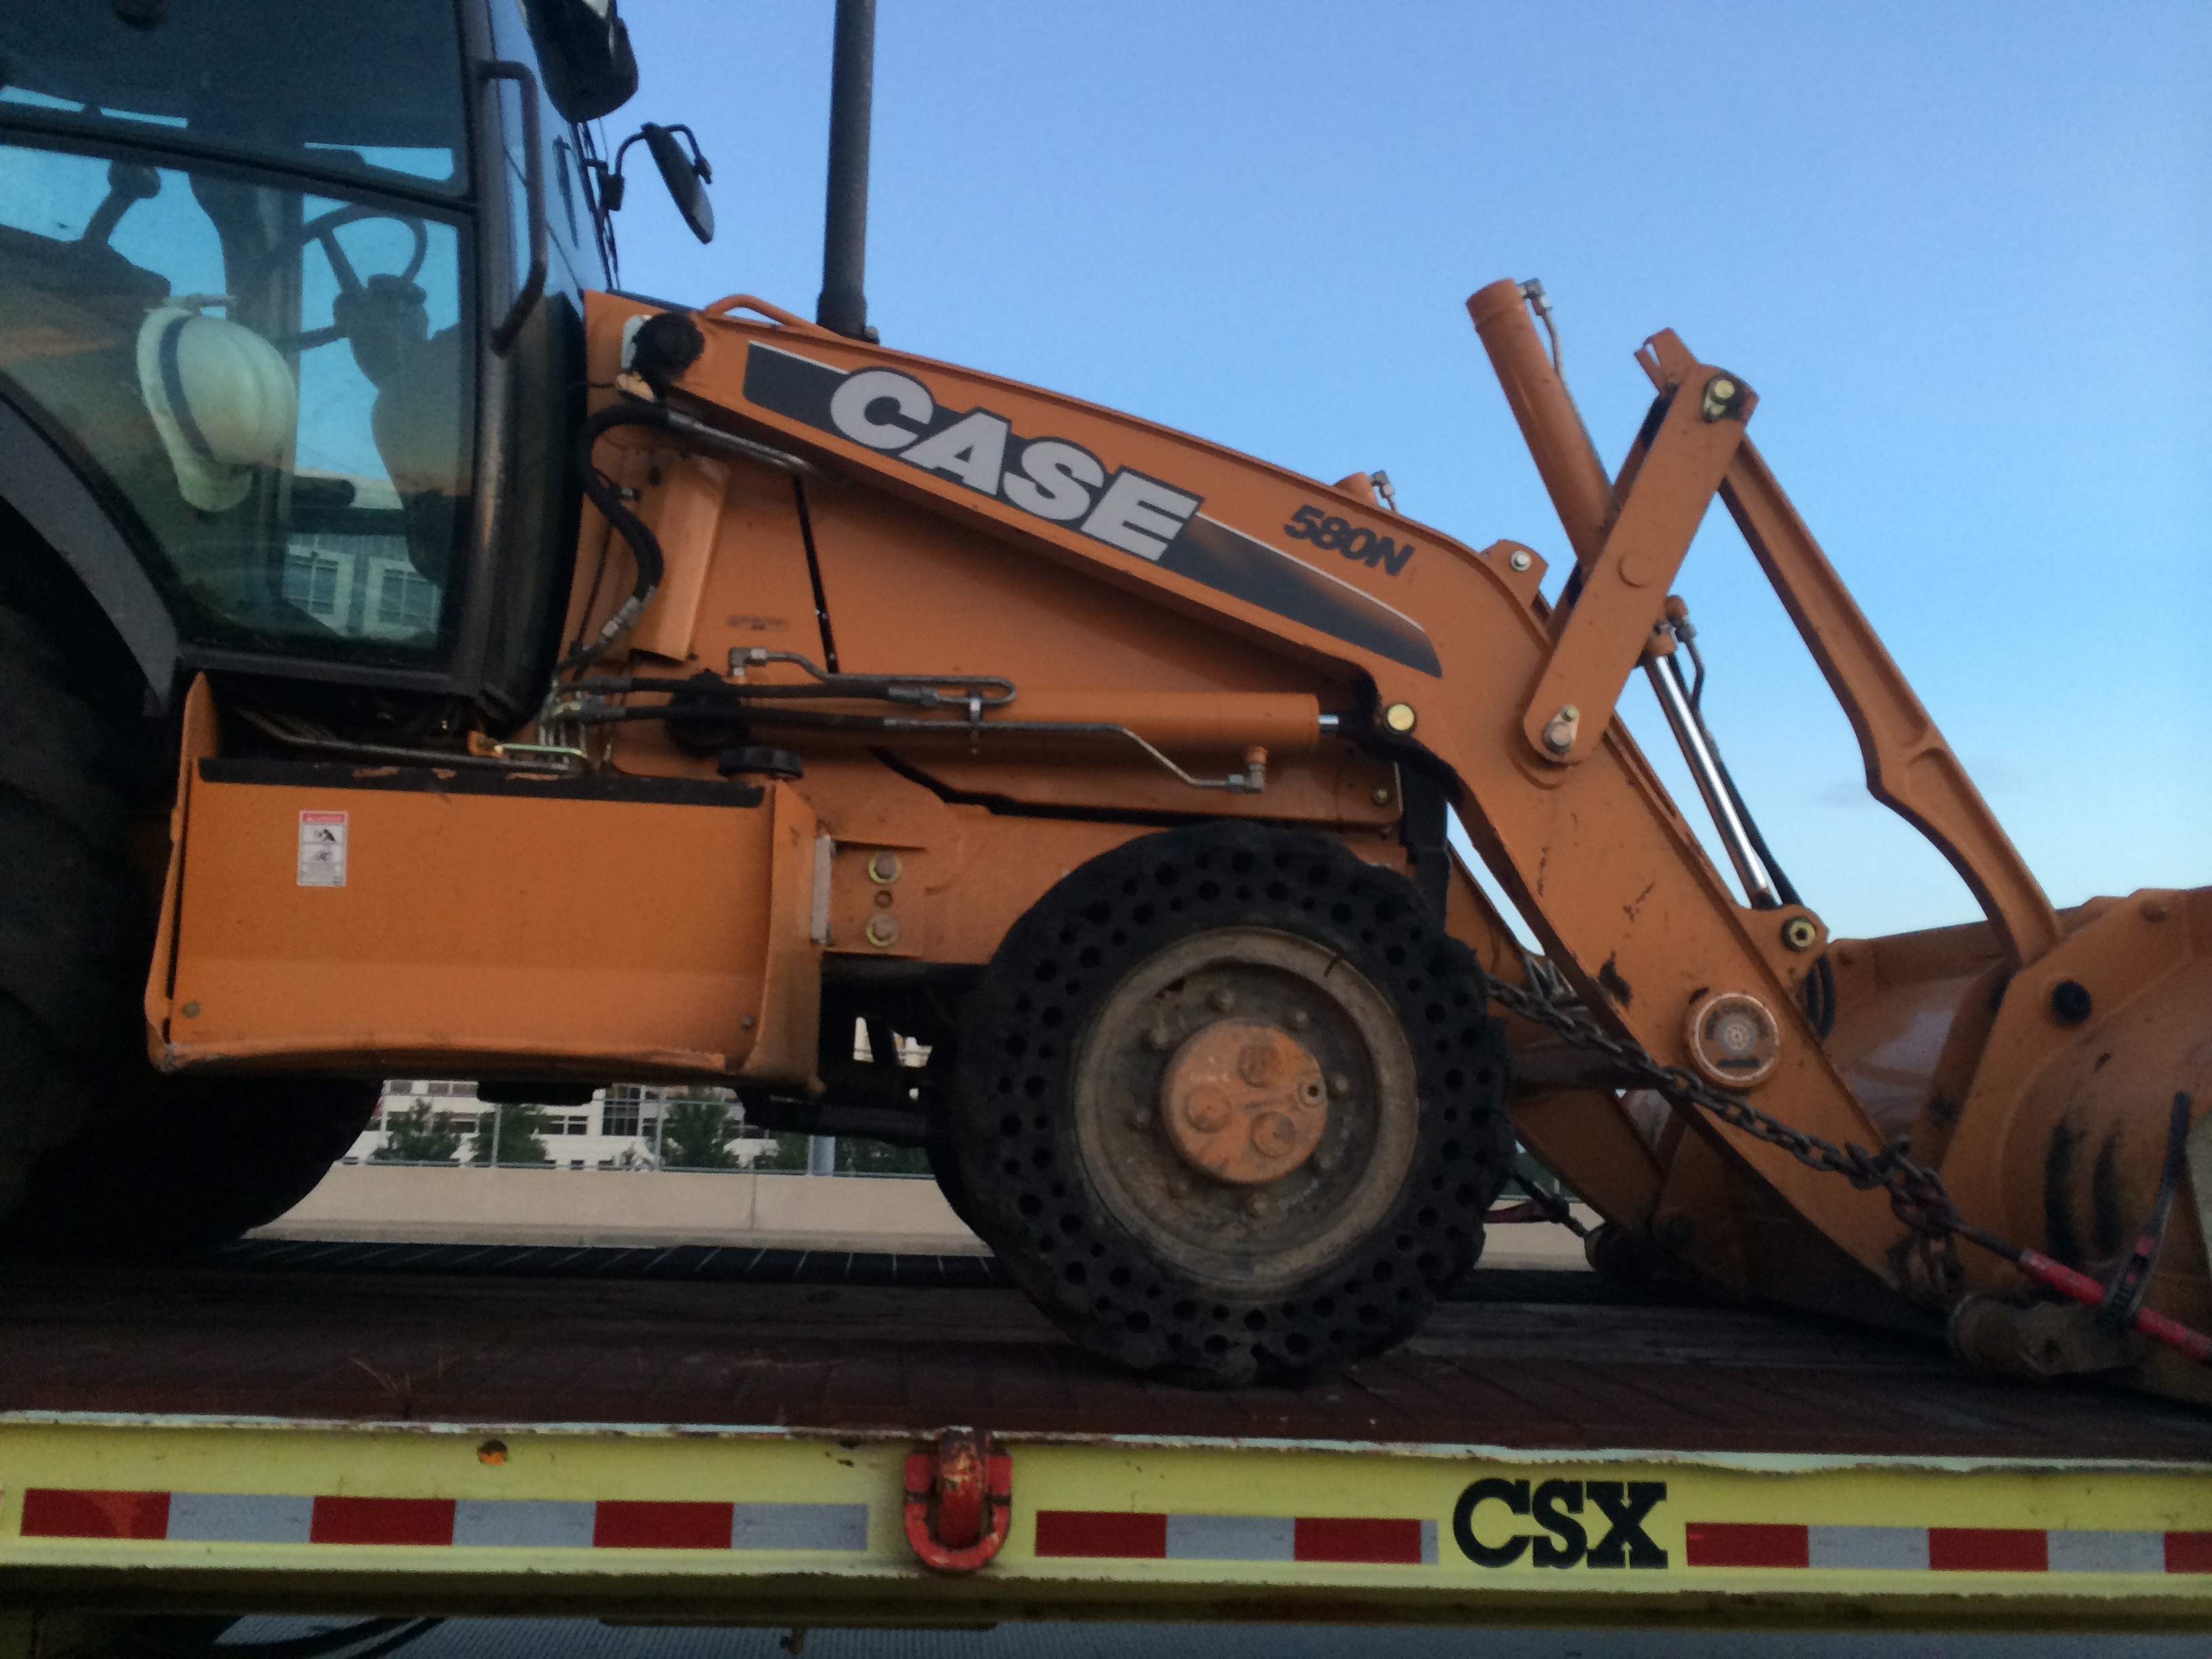
tractor, asphalt, transportation, transport, construction, vehicle, equipment, industrial, machinery, bucket, bulldozer, power, engineering, digging, crane, excavator, heavy, mining, scoop, loader, construction equipment, front loader, land vehicle, automobile make, light commercial vehicle